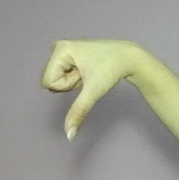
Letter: waw